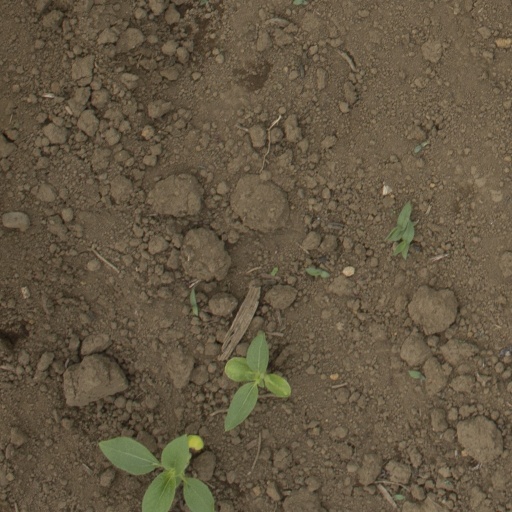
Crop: Jerusalem artichoke